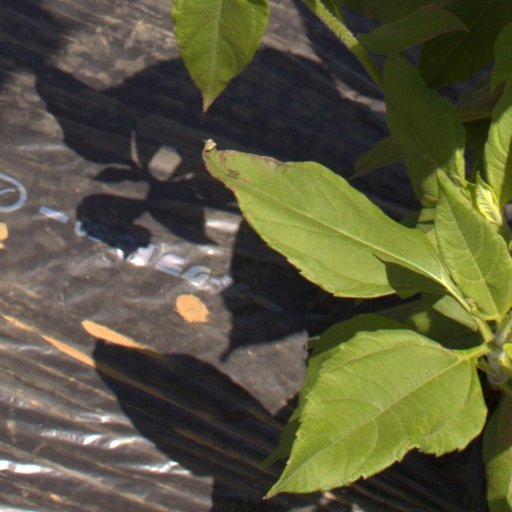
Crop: Jerusalem artichoke